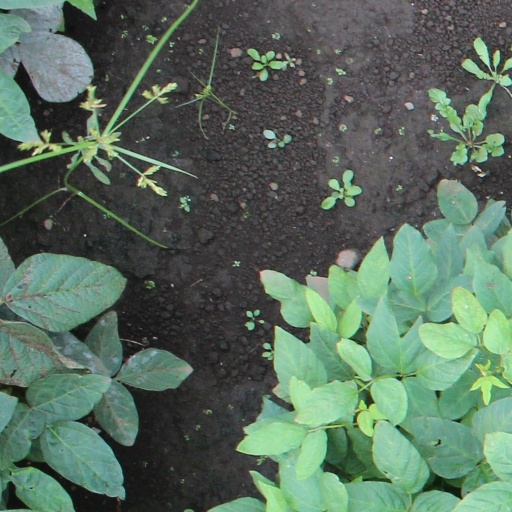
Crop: soybean